Kaede Hagitani

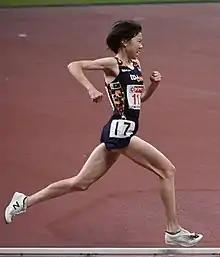
Hagitani in 2022

Kaede Hagitani (萩谷楓, born 10 October 2000) is a Japanese athlete. She competed in the women's 5000 metres event at the 2020 Summer Olympics.